Hembury Castle, Buckfast

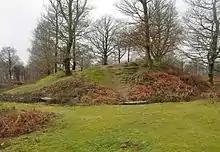
The motte inside Hembury Castle

Hembury Castle is an Iron Age hillfort about a mile north-west of the village of Buckfast on the south-eastern edge of Dartmoor in Devon, England. The fort is about 178 metres above sea level on a promontory between the River Dart on the east and the Holy Brook, south-west. The slope down to the River Dart is very steep and is covered by Hembury Woods which is now a Site of Special Scientific Interest.